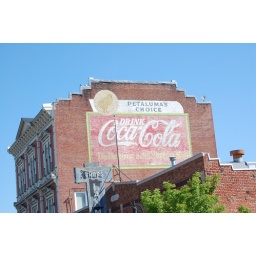
A painted Coca Cola sign on a building on Kentucky St in Petaluma, California